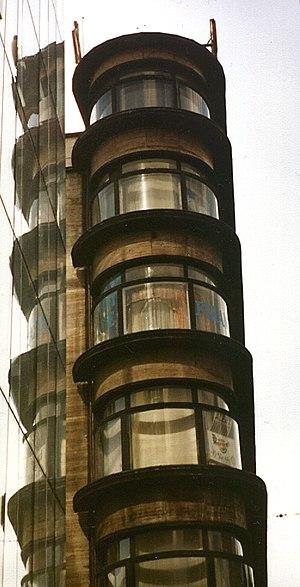
Erich Mendelsohn est un architecte allemand, connu pour ses bâtiments expressionnistes, les premiers du genre, autant que pour avoir développé un fonctionnalisme dynamique dans ses projets de magasins et de cinémas.